Wyoming Village Historic District (Wyoming, New York)

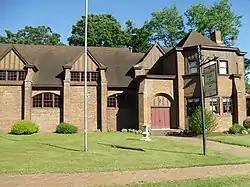
Wyoming Village Hall, May 2010

Wyoming Village Historic District is a national historic district located at the Village of Wyoming in Wyoming County, New York. The district covers about and is organized as a New England village around a small triangular village green. The T-shaped district includes approximately 72 historic registered structures along two principal streets, Main and Academy Streets.